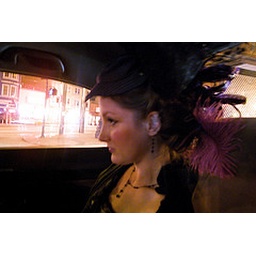
my tiny hat and enormously tulled and feathered head, shot by james home.